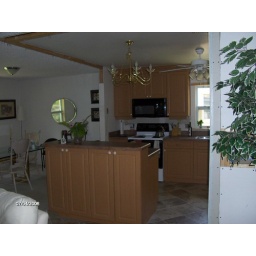
Still need under counter, over island and over sink lighting - plus tiles behind cabinets and over window